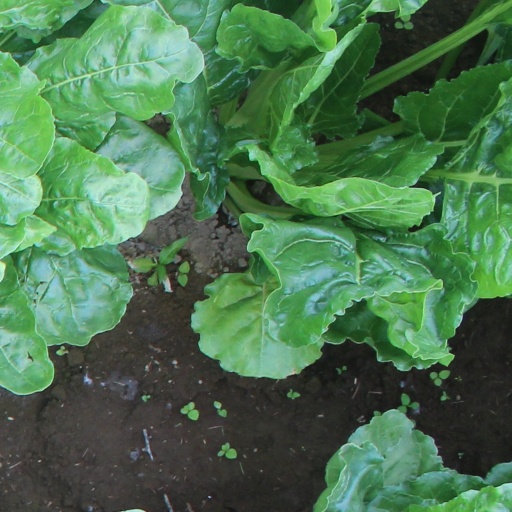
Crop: sugar beet